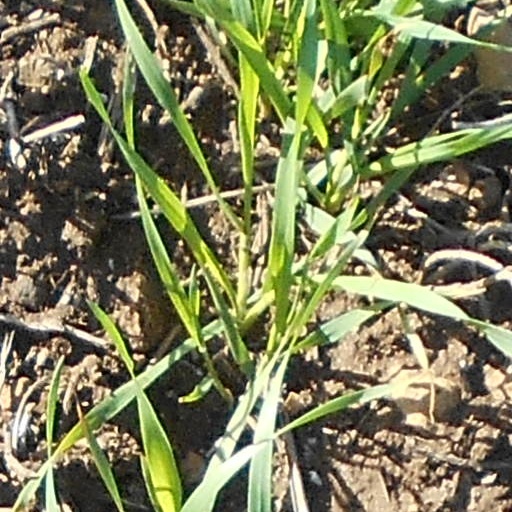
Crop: wheat